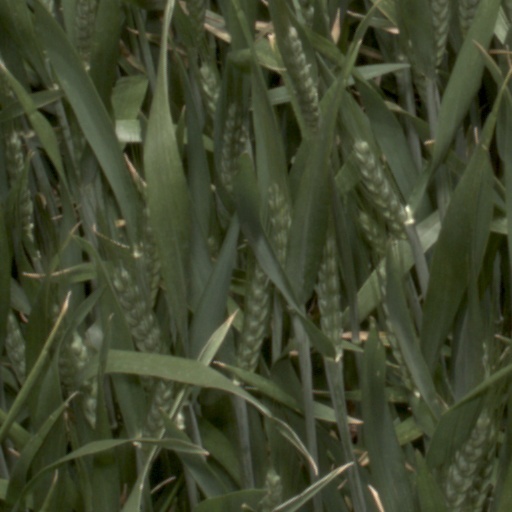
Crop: wheat